Stephen Blackwell

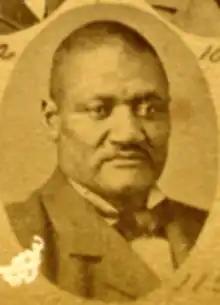

Stephen B. Blackwell (born August 5, 1849) was an American politician. He was a state legislator in Mississippi.